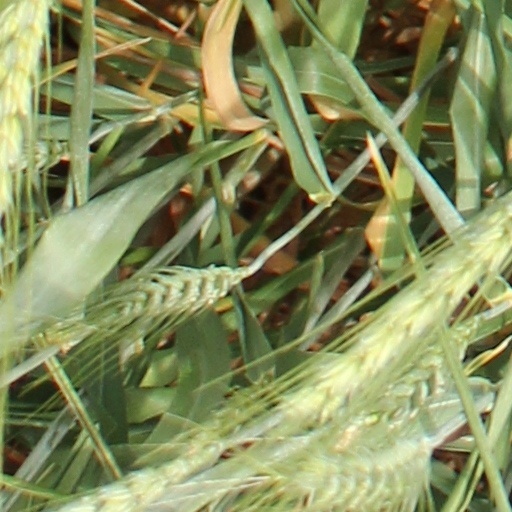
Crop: wheat